Maria Rosenkranz, Frankfurt

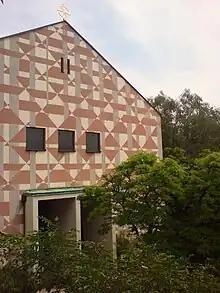
Facade of the church

Maria Rosenkranz (Mary Rosary) is a Catholic church in Frankfurt-Seckbach, part of Frankfurt am Main. It was completed in 1953. On 1 January 2015 the parish became a "Kirchort" (church location), part of the parish "St. Josef Frankfurt am Main". The parish church of the Seckbach congregation is part of the Roman Catholic Diocese of Limburg.